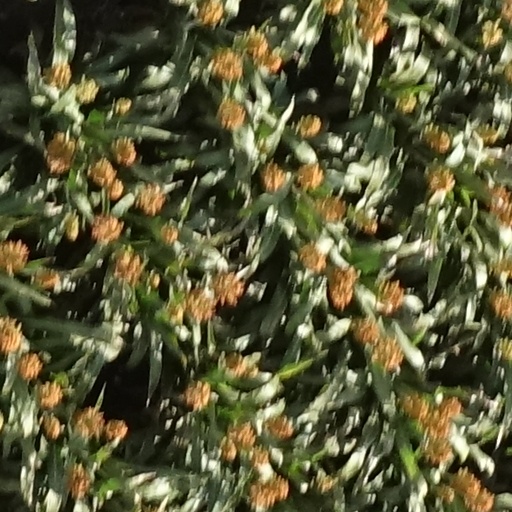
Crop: sorghum